Amantikir Park

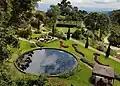
Aerial view of the WaterMirror

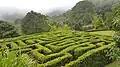
View of the Classical Labirinth

Amantikir Park or Amantikir Gardens ( or "Amantikir Jardins") is a park that includes a set of gardens and several points of interest. Located in the municipality of Campos do Jordão, 180 kilometres (110 mi) northeast of the Brazilian city of São Paulo, the park is visited by thousands of tourists annually.